560th Battlefield Surveillance Brigade (United States)

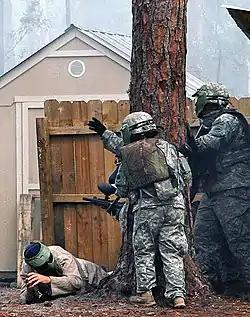
A Georgia State Defense Force role player is “captured” by Soldiers of Ellenwood's 560th Battlefield Surveillance Brigade during training at PTAE.

During the period of 27 Feb–18 Mar 2008, the 560th BFSB sent a command and control (C2) cell to participate in U.S. Army Japan Exercise North Wind 2008. The operation was a bilateral field training exercise with active army and ARNG soldiers training with the Japanese Ground Self-Defense Force (JGSDF). The 560th BFSB exercised overall command and acted as the higher headquarters for the exercise and the brigade response cell for the staff exercise and collective training. The units involved included the 35th Combat Sustainment Support Battalion; 1-297th Infantry (Alaska ARNG); various ARNG soldiers from California, Florida, and Nebraska; and the 5th Regiment/9th DIV, JGSDF. North Wind 2008 was held in the Iwatesan training area in a remote and mountainous part of north Japan. This was the first known U.S. Army exercise to employ a BFSB as a higher headquarters and as part of a bilateral operation.